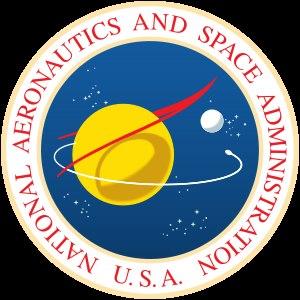
Gallaudet Eleven est le nom d'un groupe de onze sourds de l'Université Gallaudet ayant suivi des tests physiologiques spécifiques pour la NASA au début des années 1960. L'objectif était de mieux comprendre les effets de l'apesanteur prolongée sur le corps humain. Aucun d'entre eux n'a volé dans l'espace.